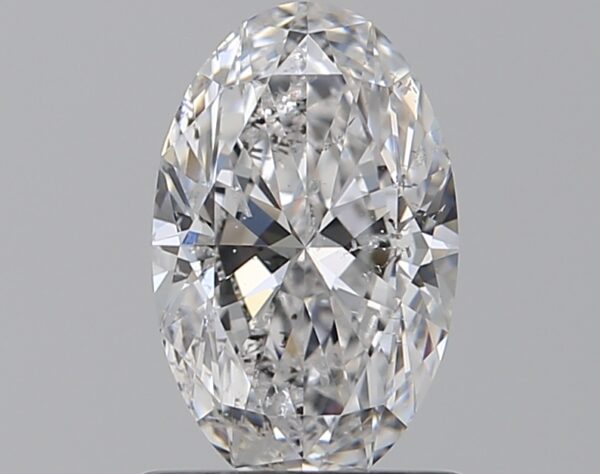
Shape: oval
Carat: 0.82
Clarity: SI1
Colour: D
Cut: EX
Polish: VG
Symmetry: VG
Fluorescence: M
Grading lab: GIA
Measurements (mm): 8.05 x 5.01 x 2.99